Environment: real
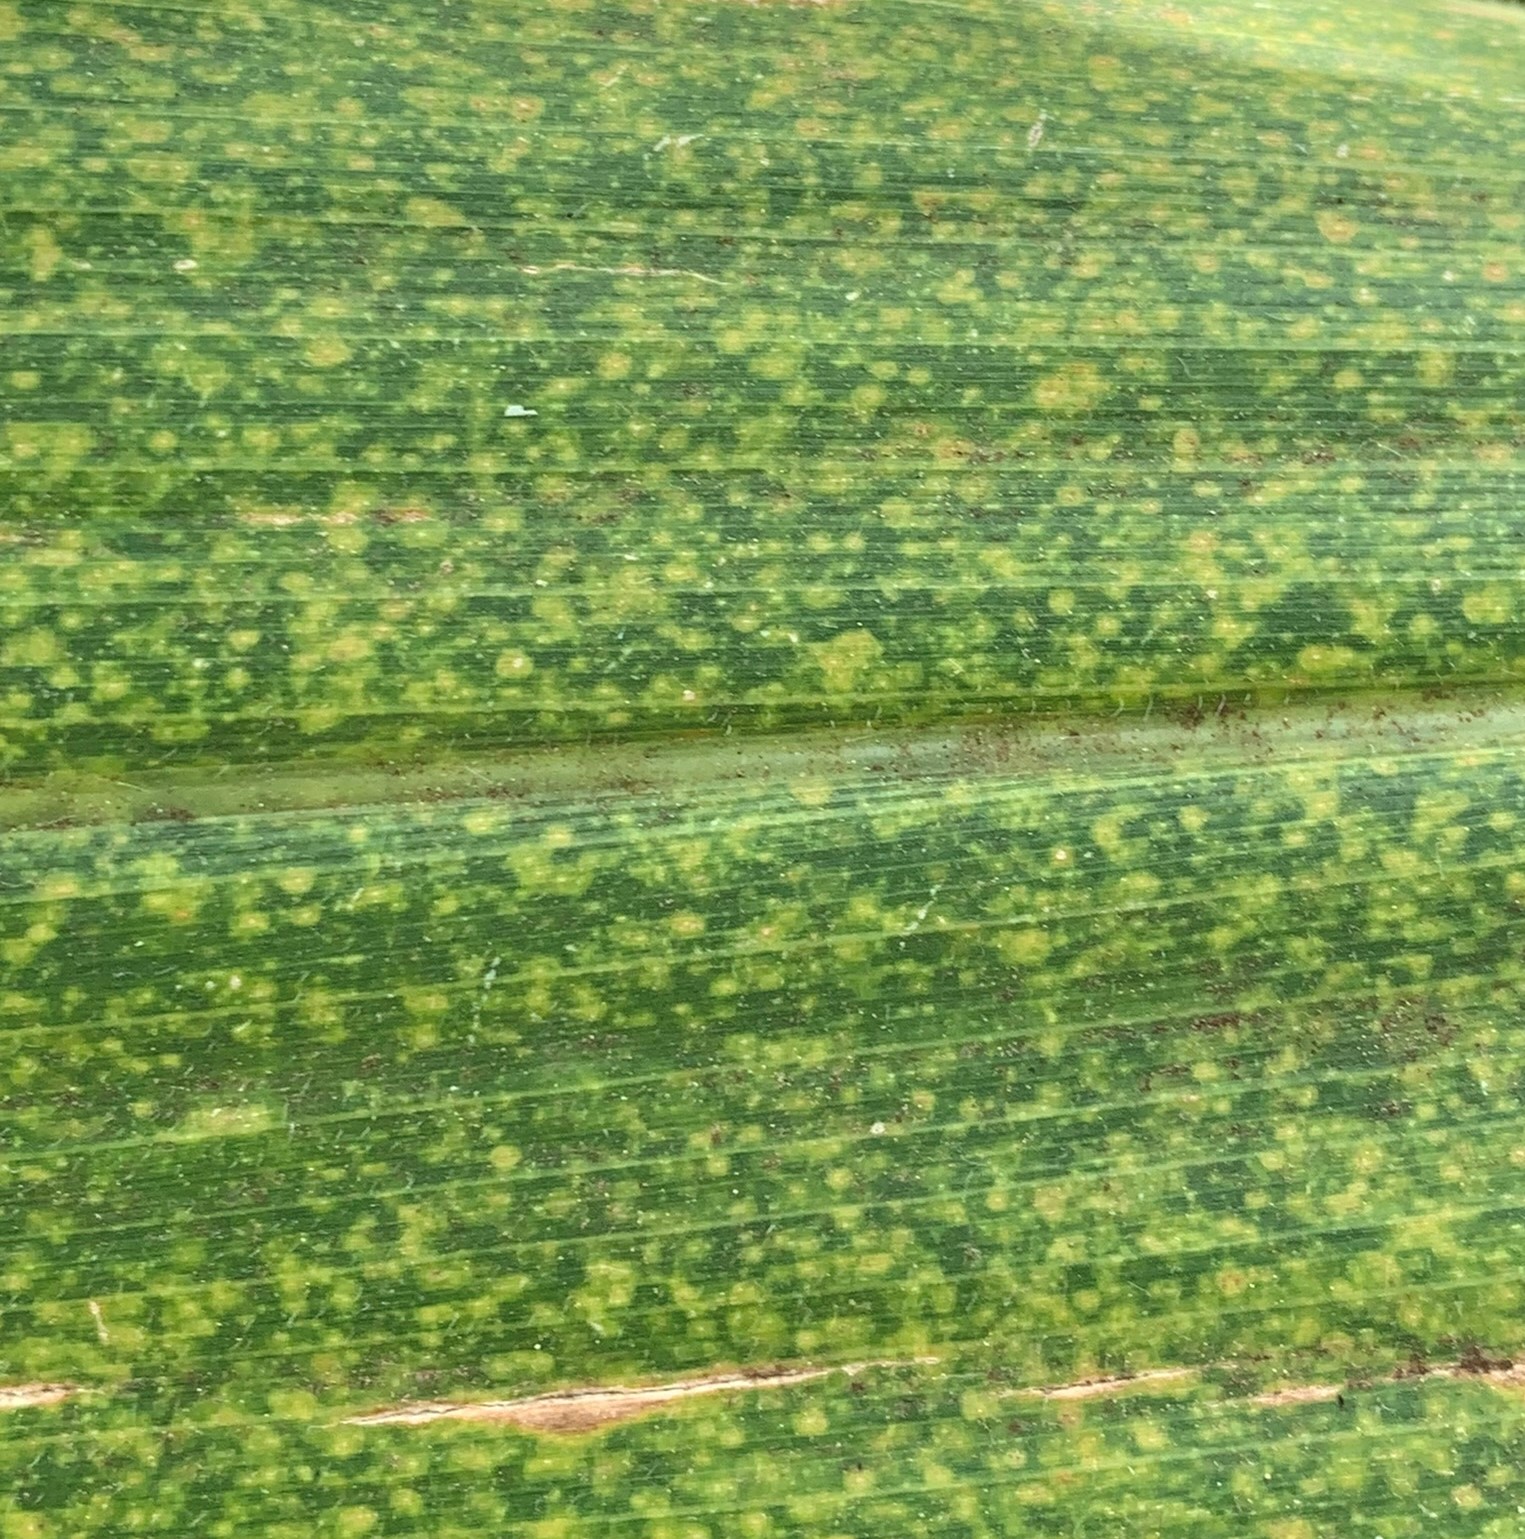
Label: lethal_necrosis